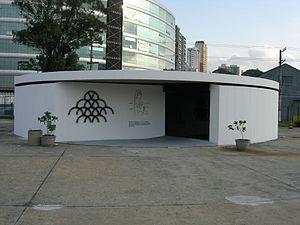
Le Mémorial de l'Amérique Latine est un complexe architectonique de 78 000 mètres carrés, dessiné par l'architecte Oscar Niemeyer. Situé dans le quartier de Barra Funda, à São Paulo, il a été inauguré le 18 mars 1989 pour développer le projet culturel de l'anthropologue Darcy Ribeiro.